Havana MetroBus

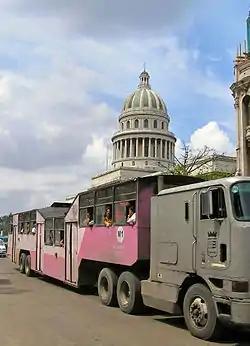
A "Camelito" bus near El Capitolio building. The MB logo is pictured on the driver's door.

The Havana MetroBus, shortened as MB, is a public bus network serving the city of Havana, Cuba. It is the principal public transport network of the Cuban capital.